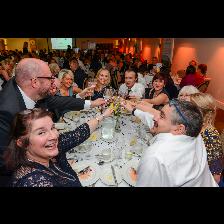
Label: Human